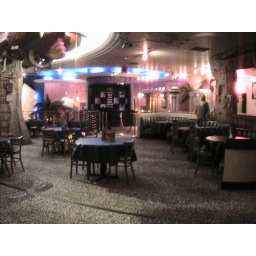
Back against the wall where there is a built in screen in Bedroock. Black object below the blue lights is the host stand/registration.